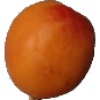
Label: apricot